Anthony James (artist)

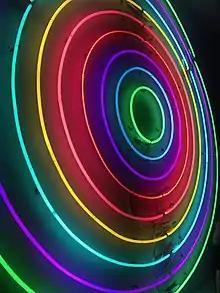
Neon, 2002–present

"Neons" was a series of colorful rings of neon lights placed in ascending order of diameter size.